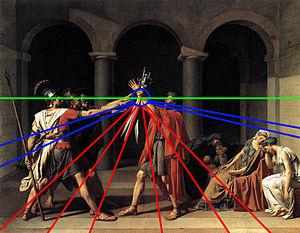
Schéma créé pour l'article ""Le Serment des Horaces"", octobre 2008."
Le Serment des Horaces est un tableau du peintre français Jacques-Louis David, achevé en 1785. Ce tableau est considéré comme un des chefs-d’œuvre du néoclassicisme tant dans son style que dans sa description austère du devoir. Le tableau est de grande taille : 330 centimètres de hauteur et 425 centimètres de largeur. Il est conservé au Musée du Louvre.